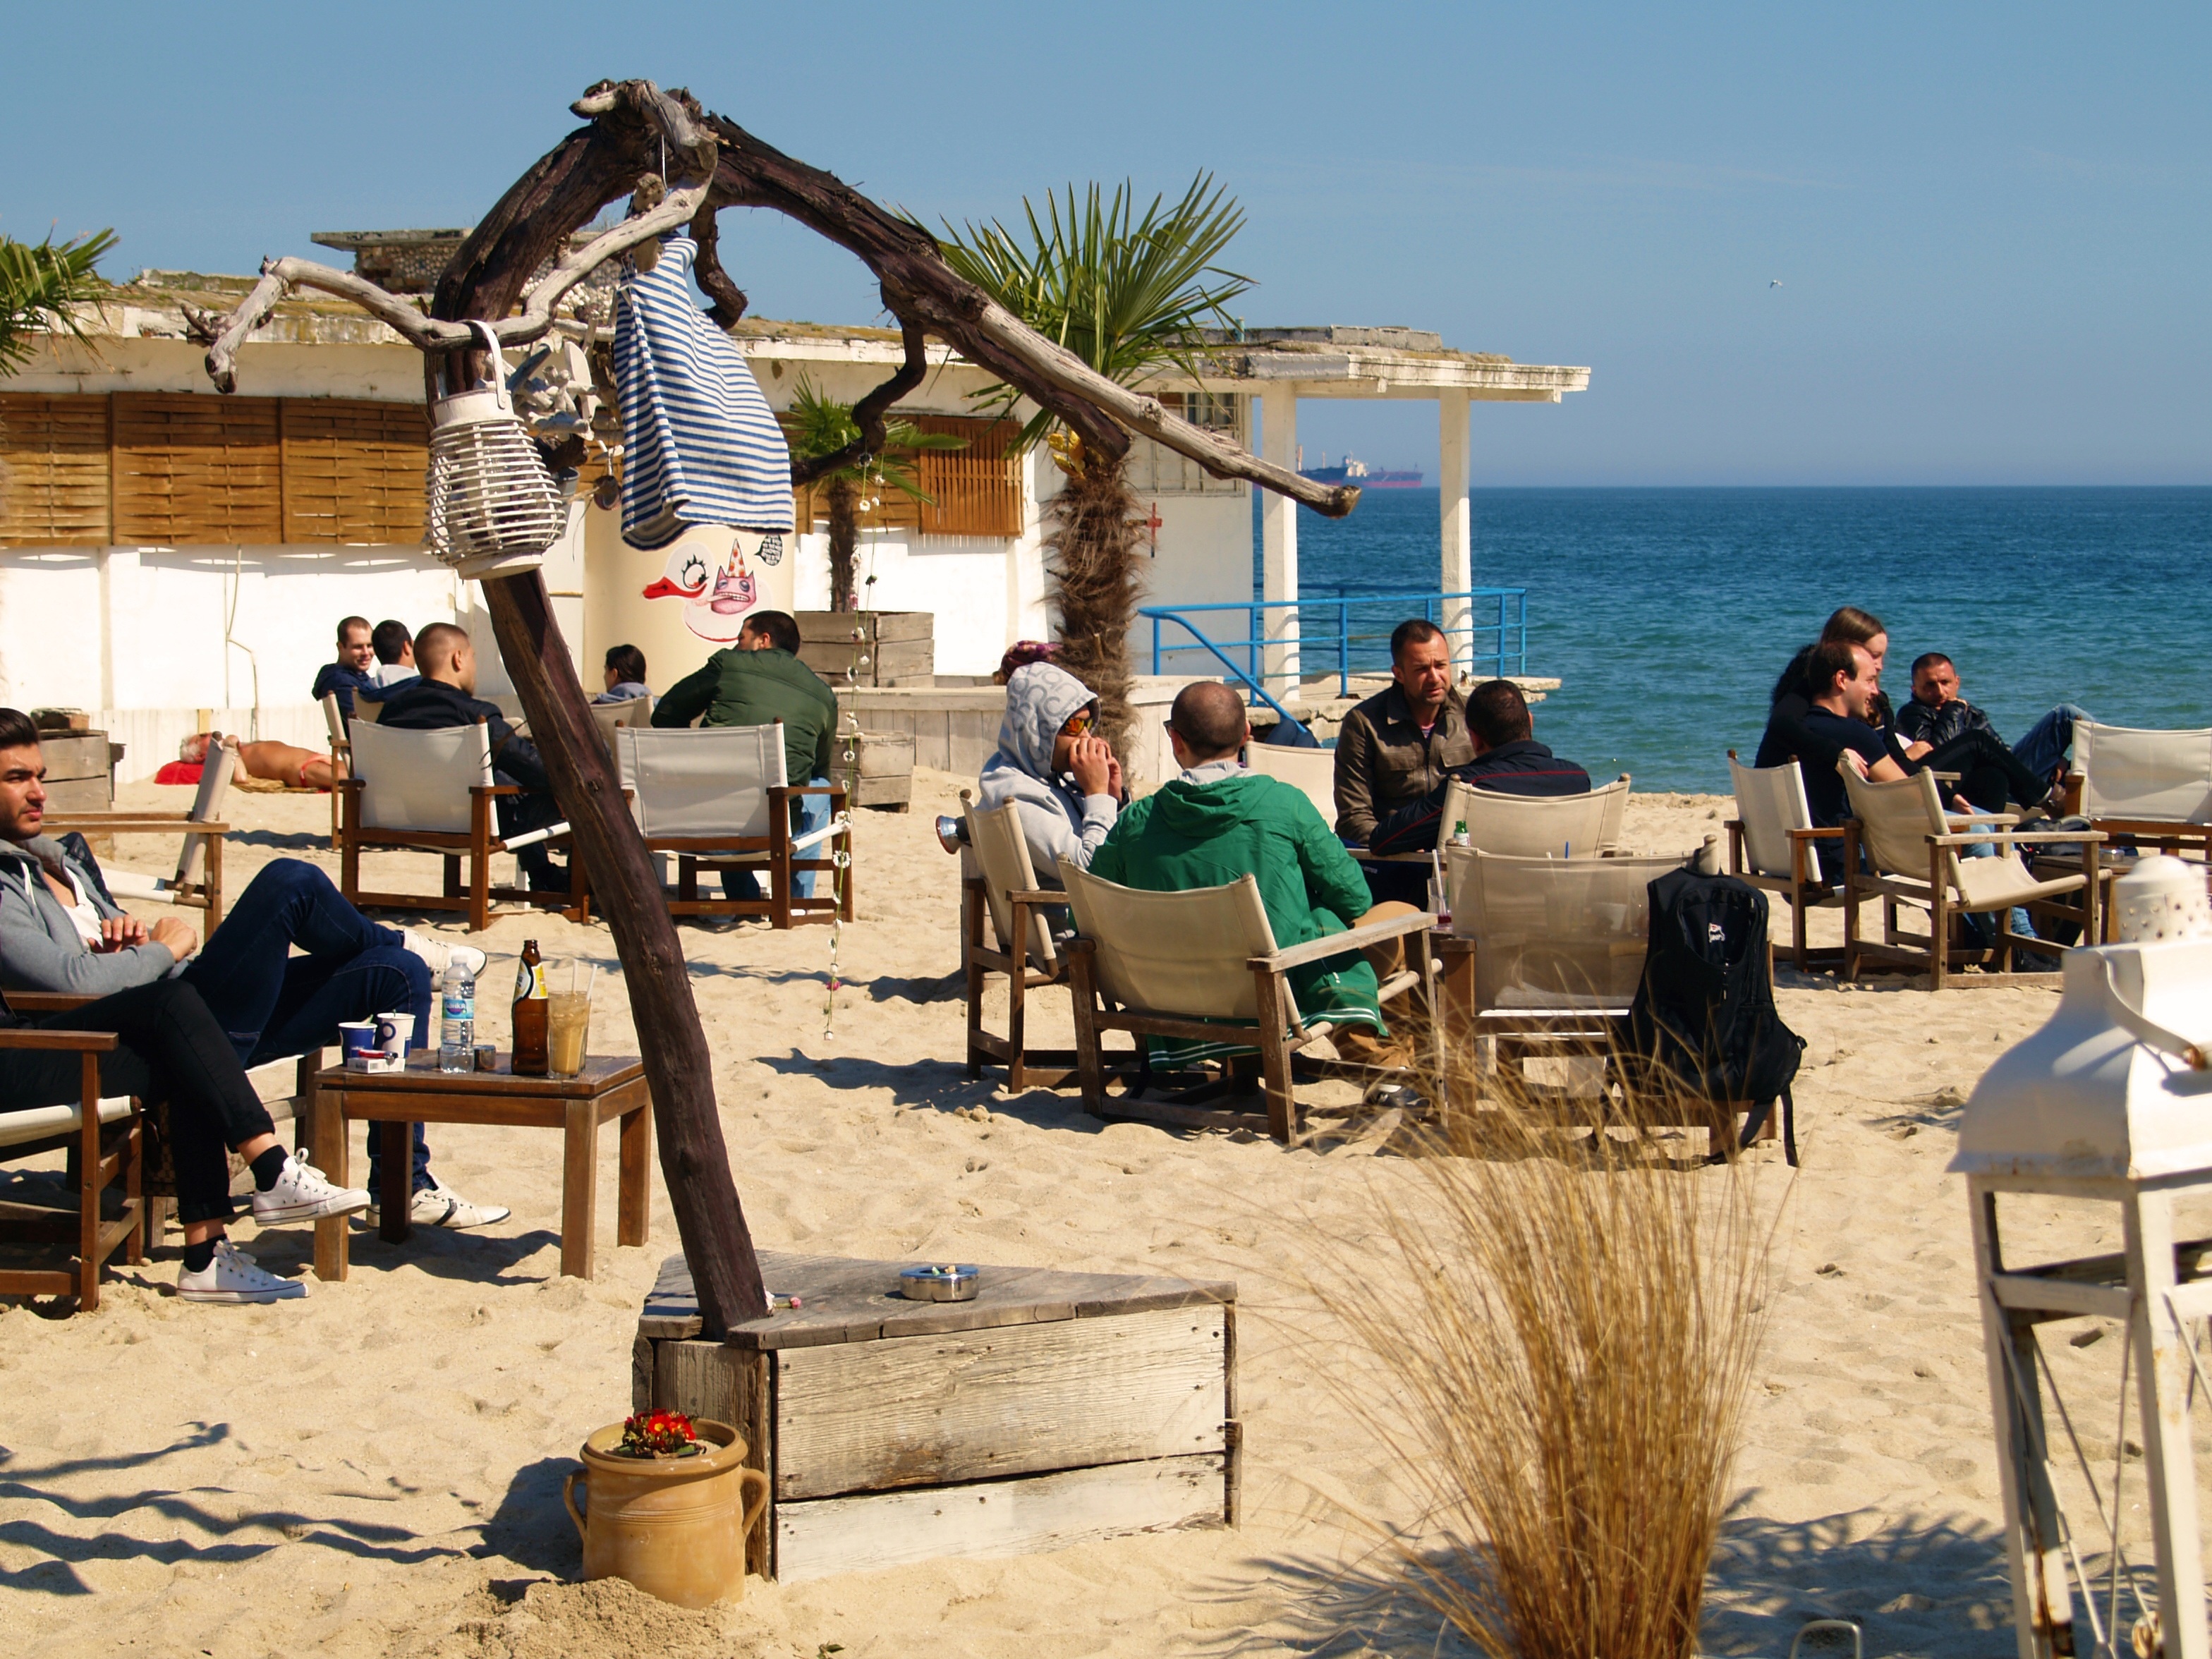
beach, people, restaurant, vacation, tourism, alcohol, talking, bulgaria, restaurant people